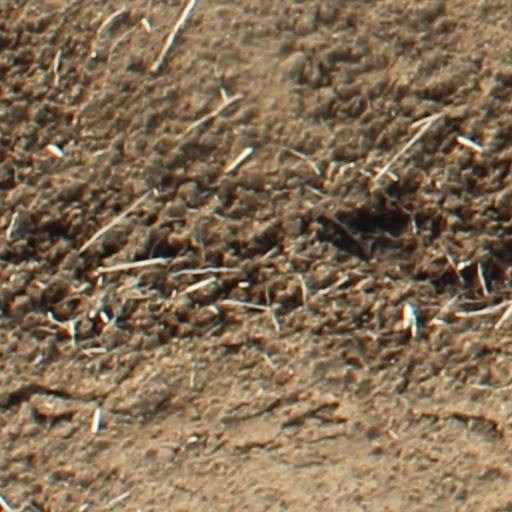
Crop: wheat